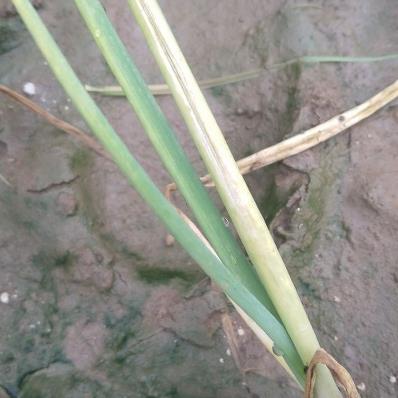
Crop: Onion
Condition: fusarium-d